Jean-Claude Juncker

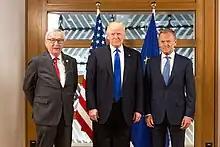
Juncker meets with President of the European Council Donald Tusk and U.S. President Donald Trump in Brussels, 25 May 2017.

Later on 27 May, the European Council gave its president, Herman van Rompuy, the mandate to start consultations with the group leaders in the European Parliament to identify the best possible candidate. Having less influence over the appointment than under pre-Lisbon law, the Council instead made use of its right to set the strategic priorities and included discussions with Parliament leaders and Council members alike for a strategic agenda for the upcoming period in Rompuy's mandate.